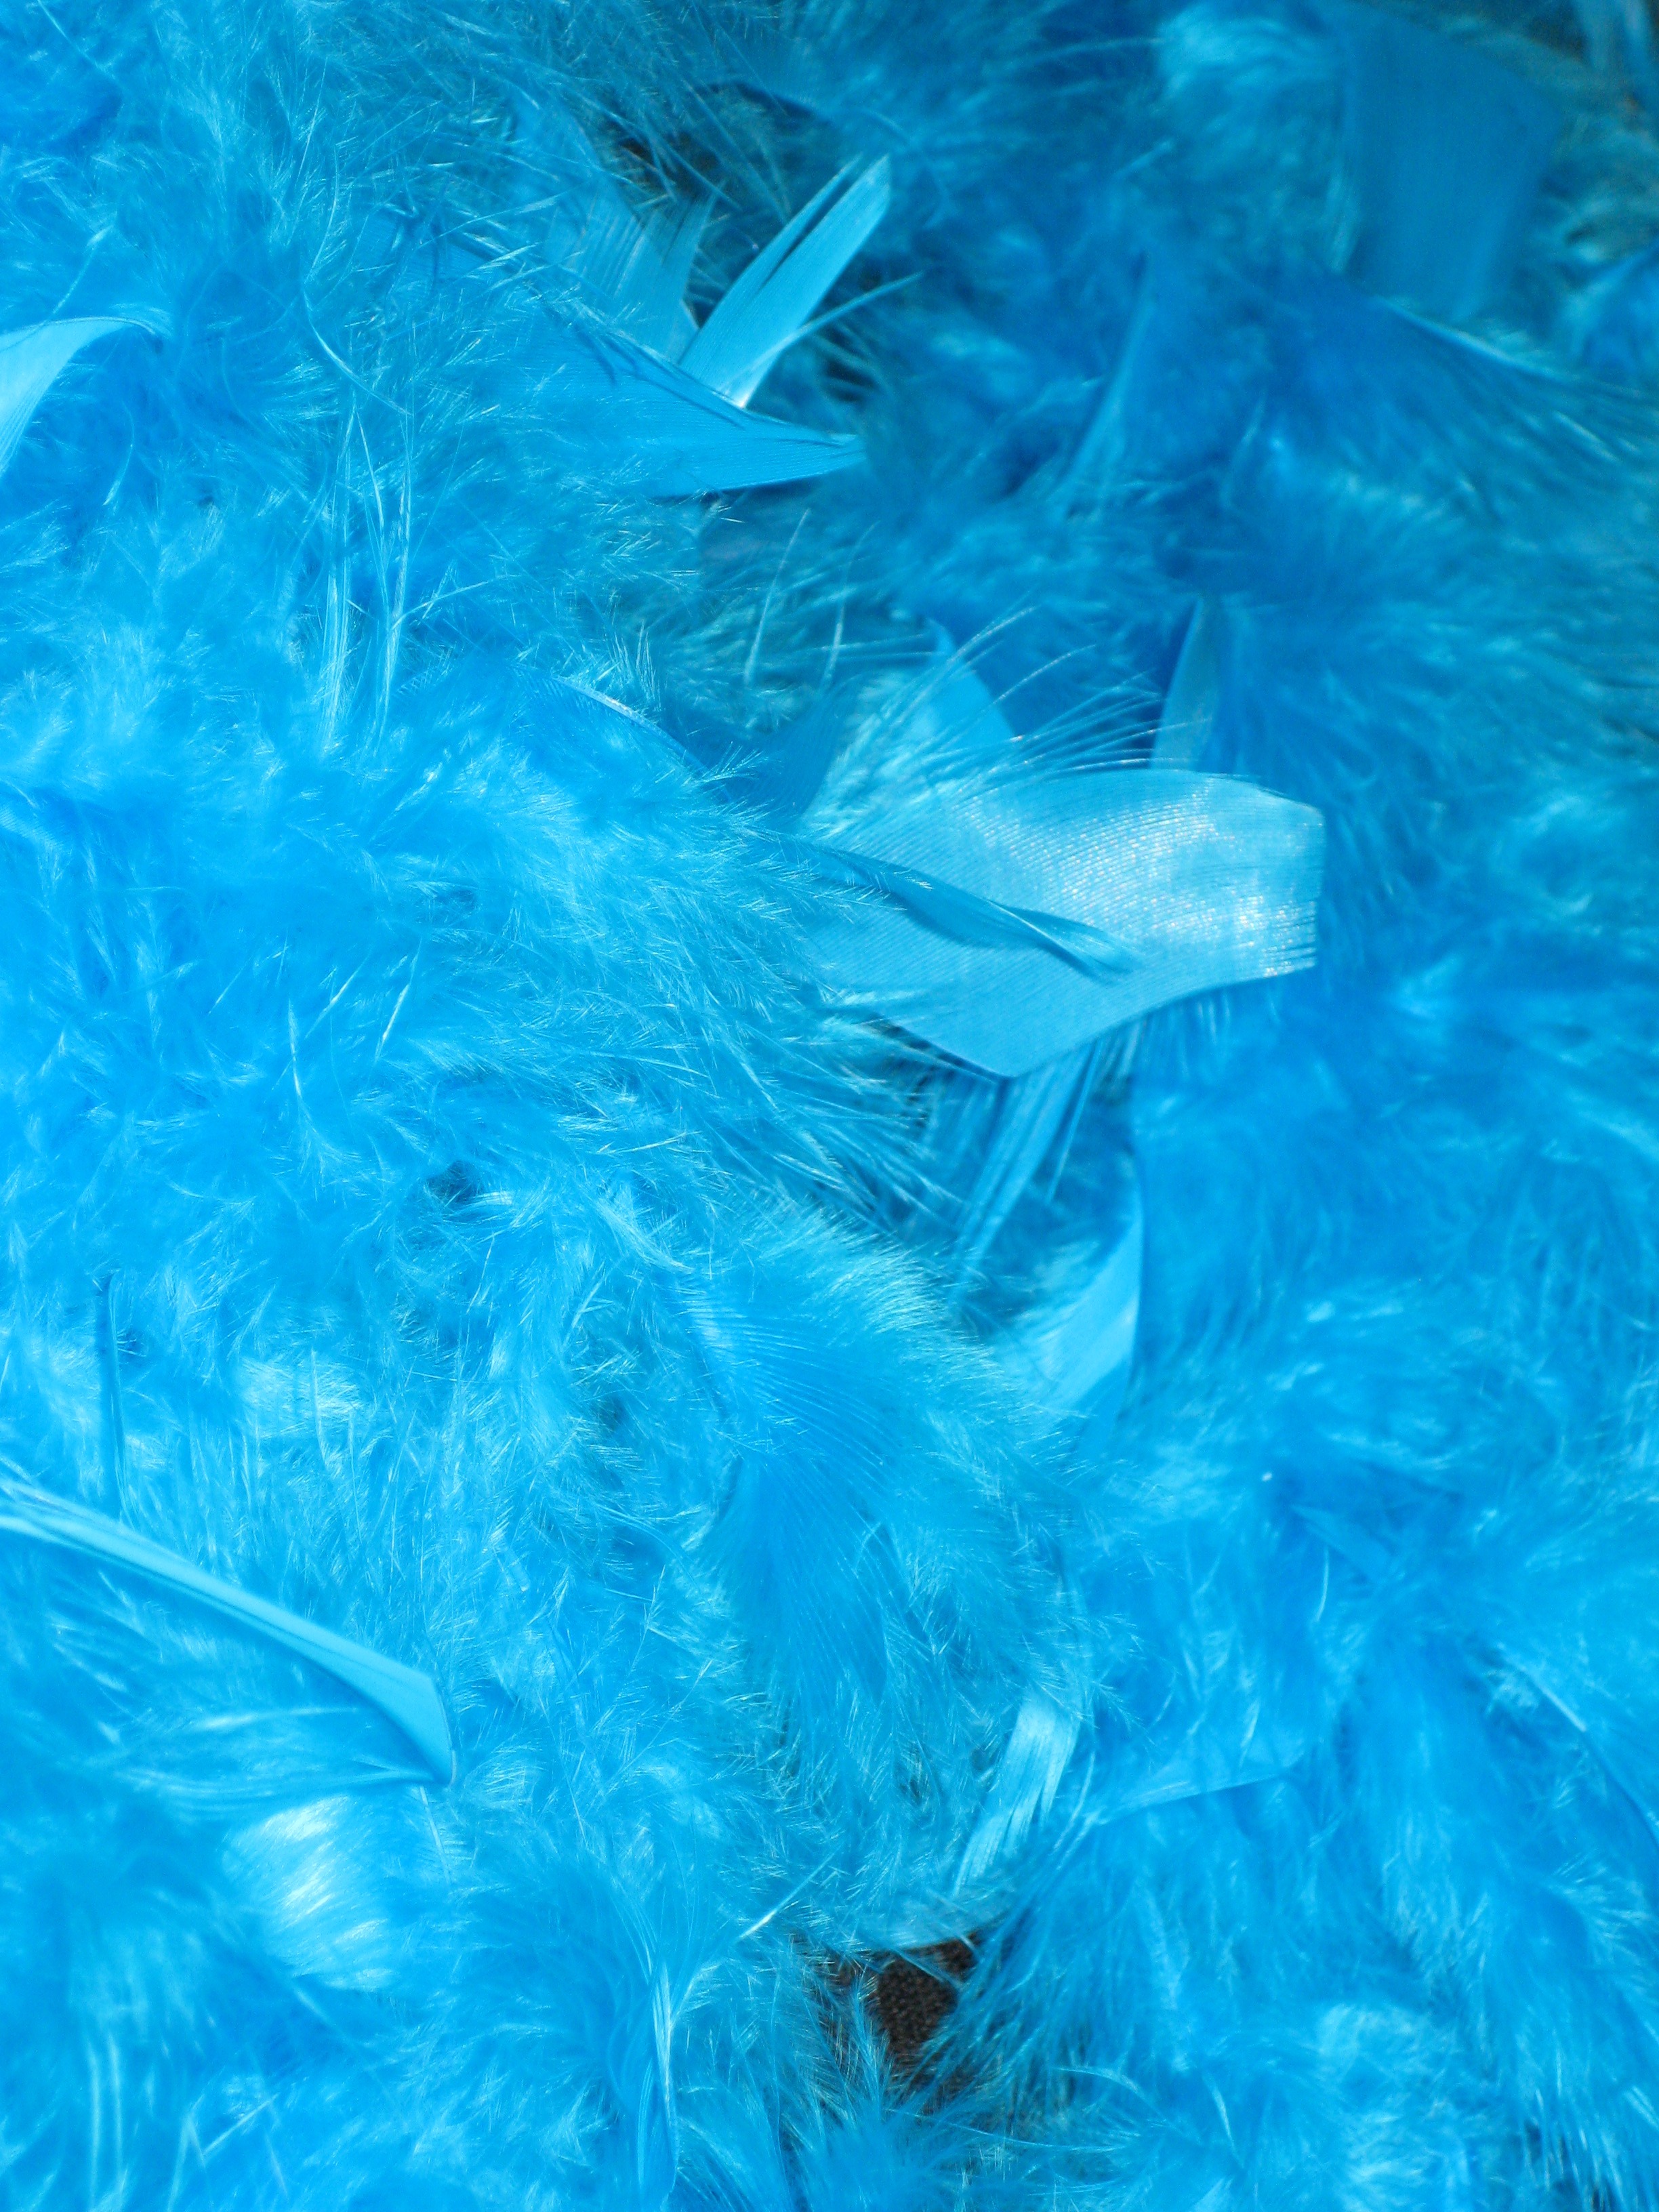
petal, underwater, ice, carnival, blue, panel, boa, feather boa, perlon